Wisbech

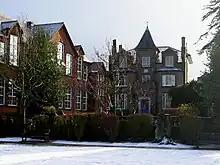
Wisbech Grammar School on North Brink

An infant school for two to six-year olds was established in the great hall of the workhouse in 1839. Primary schools in Wisbech include: Clarkson Infant and Nursery School, St Peters Church of England Junior School, Orchards Church of England Academy, Peckover Primary School, The Nene Infant School, Ramnoth Junior School and Elm Road Primary School. There are also specialist schools, Meadowgate Academy, Cambian Wisbech School, The County School & Trinity School.